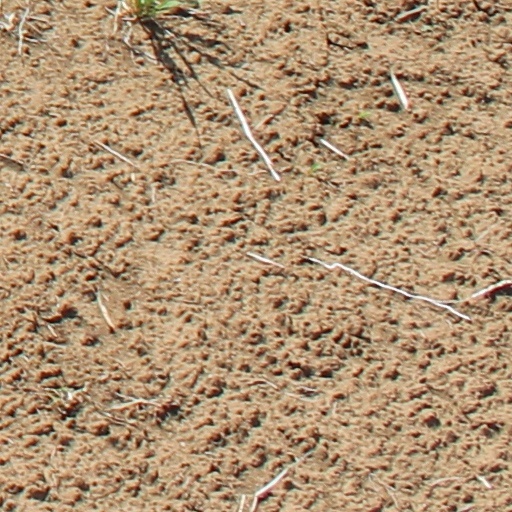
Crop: wheat